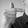
ASL letter: T